List of Kakegurui chapters

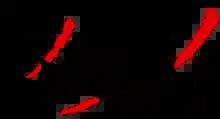
The official logo of "Kakegurui – Compulsive Gambler".

The "Kakegurui – Compulsive Gambler" manga is written by Homura Kawamoto and illustrated by Tōru Naomura. It has been serialized in Square Enix's "Gangan Joker" since March 22, 2014. It is licensed for English released in North America by Yen Press. A prequel spin-off manga, "Kakegurui Twin", began serialization in "Gangan Joker" on September 21, 2015.